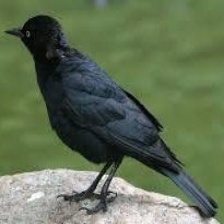
Species: BREWERS BLACKBIRD
Scientific name: EUPHAGUS CYANOCEPHALUS